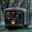
Label: streetcar